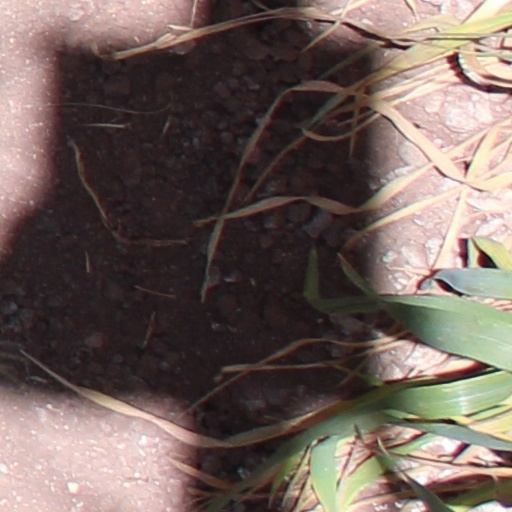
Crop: wheat